Lakeview Mining Company

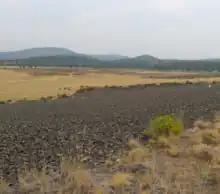
A slope of the engineered disposal cell

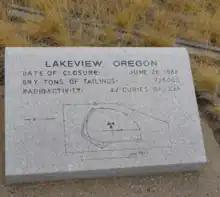
Marker from the disposal cell

The plant was built in 1957–1958 for a cost of approximately $3 million, selling the yellowcake to Atomic Energy Commission. The plant employed approximately 50 workers. Two successful mines were open in the area, Lucky Lass and White King, feeding the Lakeview plant.